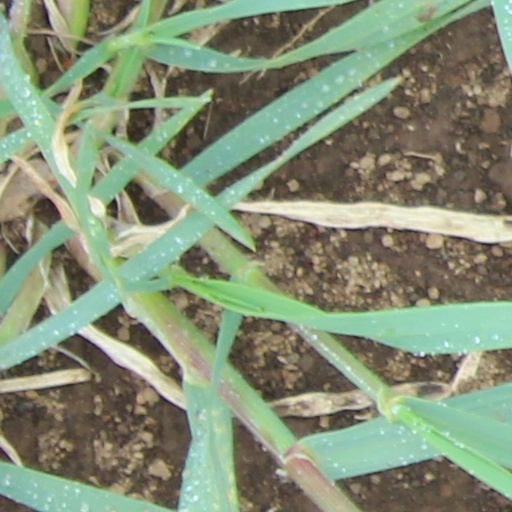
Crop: wheat